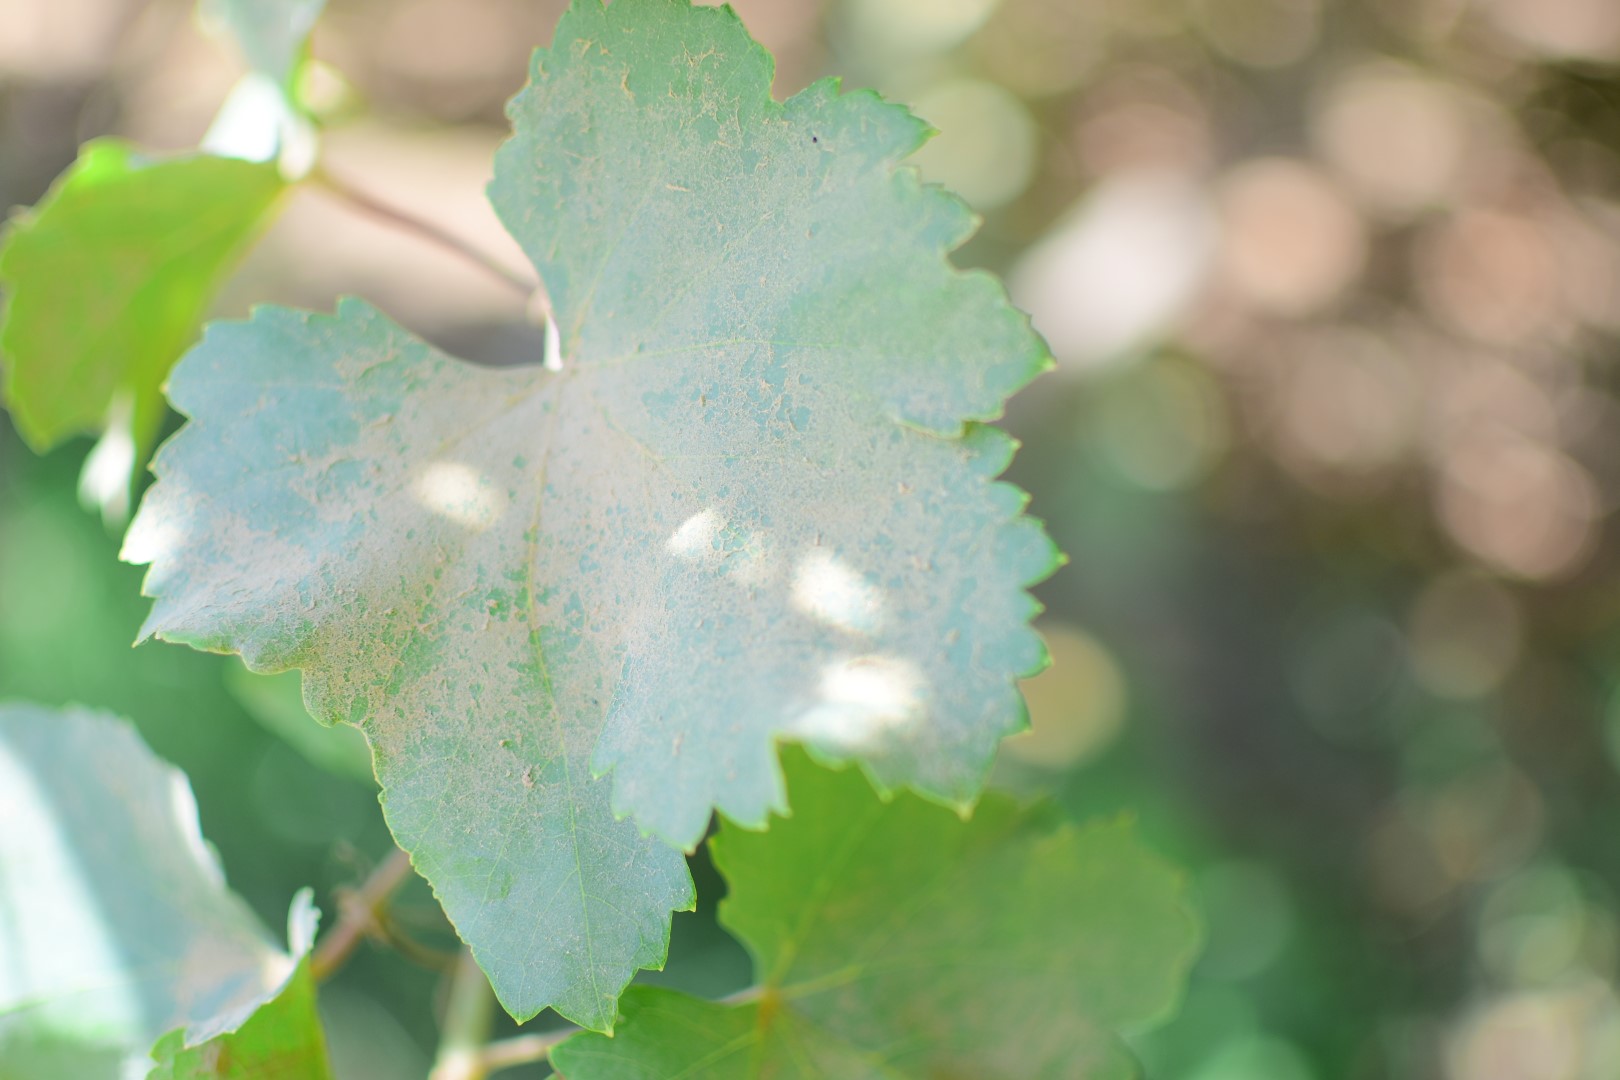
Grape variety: Frinsi